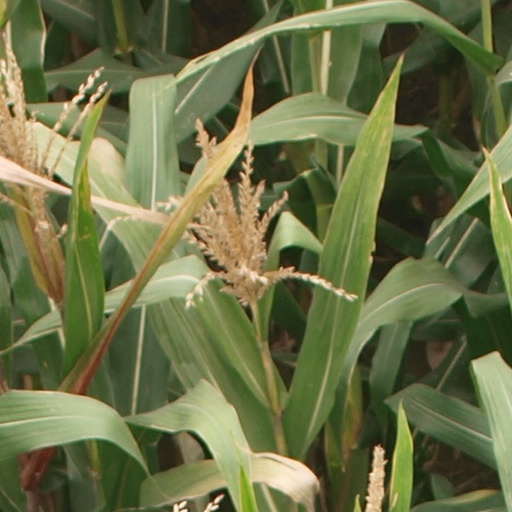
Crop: maize; corn